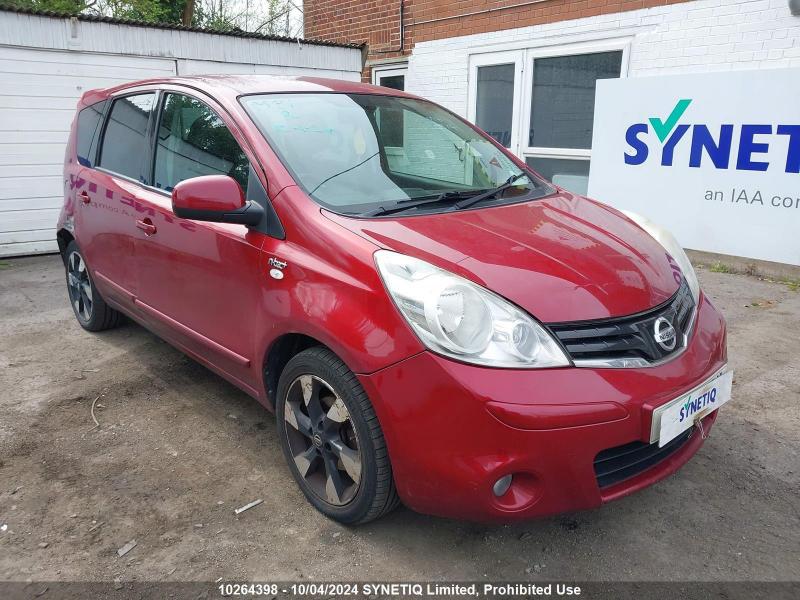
Aucun dommage détecté.
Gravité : aucun